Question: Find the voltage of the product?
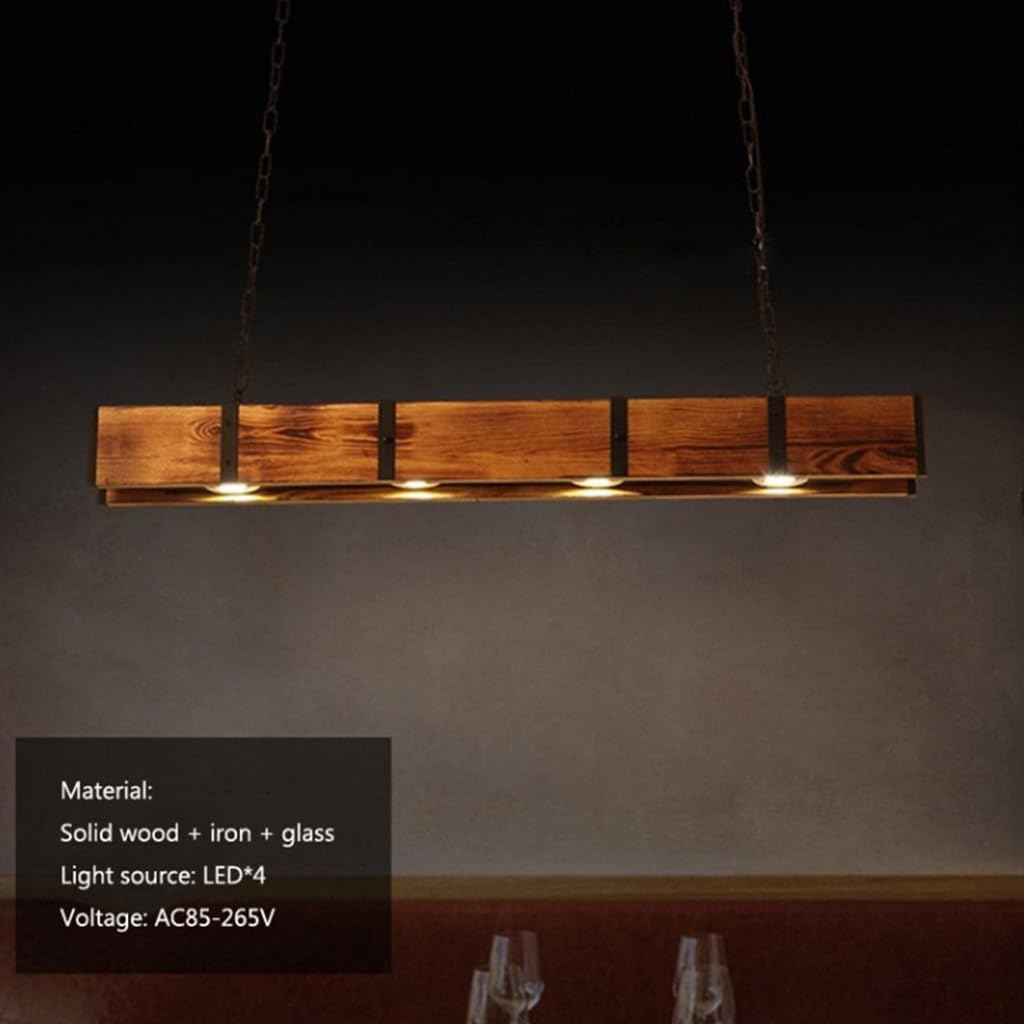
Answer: [85.0, 265.0] volt